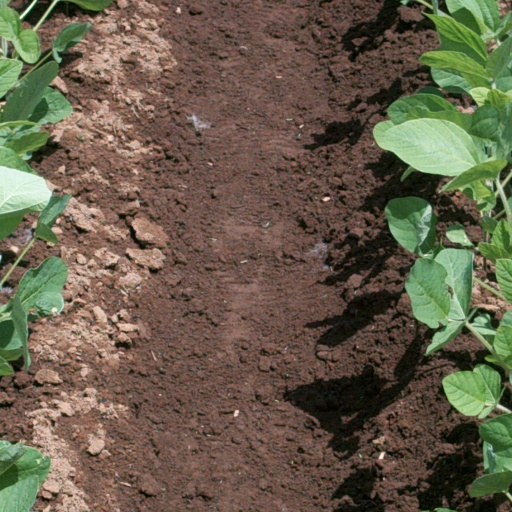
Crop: soybean